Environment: lab
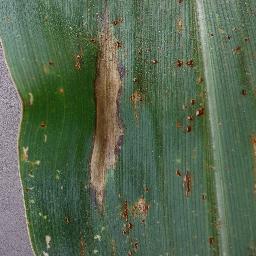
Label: northern_corn_leaf_blight